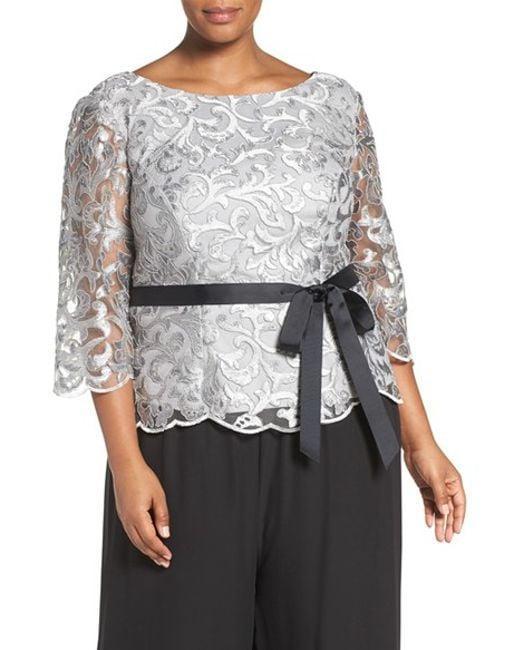
graues Spitzenoberteil, Spitzenärmel, schwarzes Band, fließende Hose